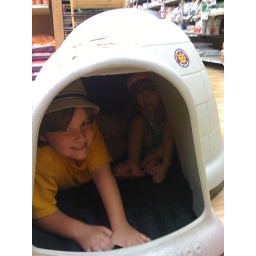
The kids are in the dog house again.